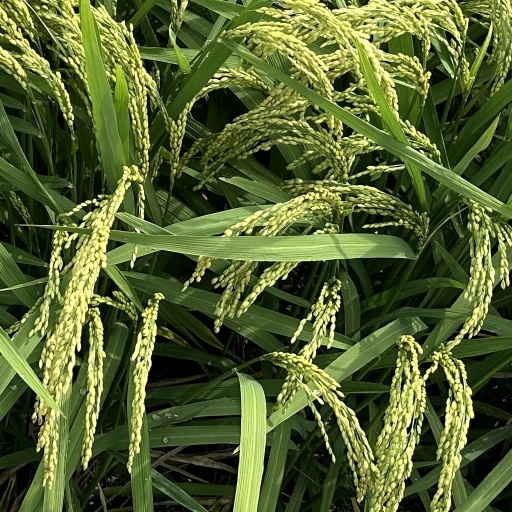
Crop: rice